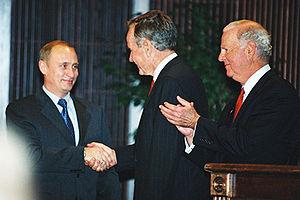
L'université Rice est une université américaine, située à Houston. Elle se trouve dans le Museum District de la ville et est adjacente au Texas Medical Center. Elle a été fondée par William Marsh Rice en 1891 sous le nom The William Marsh Rice Institute for the Advancement of Letters, Science, and Art, et a été inaugurée en 1912 avec Edgar Odell Lovett pour premier président.